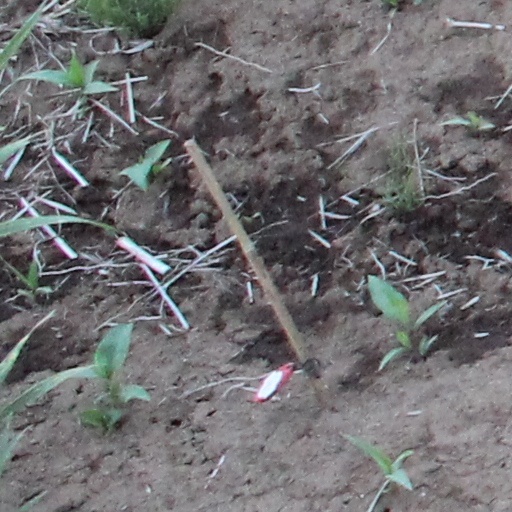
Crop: wheat